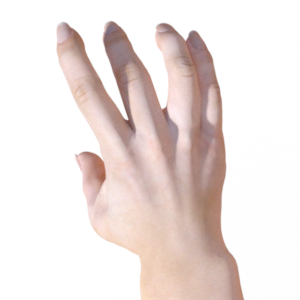
Label: paper